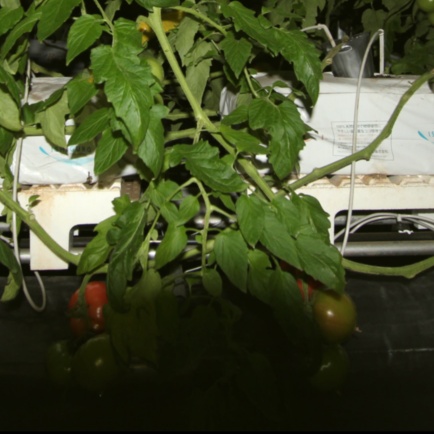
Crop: tomato